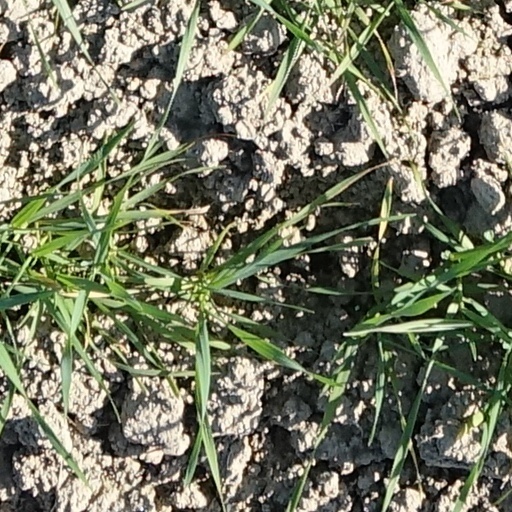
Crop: wheat